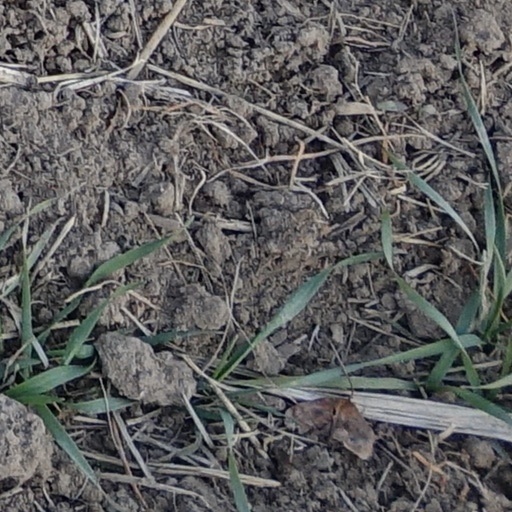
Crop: wheat